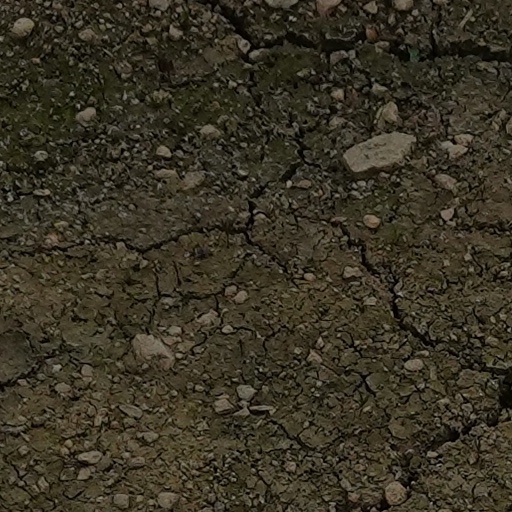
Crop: wheat